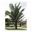
Label: palm_tree